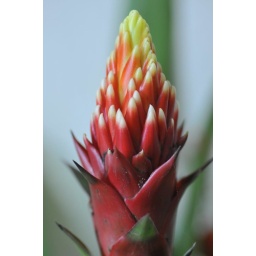
Some exotic flower in the house that looks fake but is actually real.